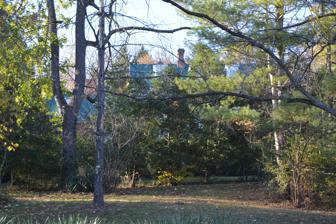
Building: Steephill (Staunton, Virginia)
Country: United States of America
Year built: 1927
Historic house in Virginia, United States United States historic place Steephill U.S. National Register of Historic Places Virginia Landmarks Register Looking toward the house through its surrounding trees Show map of Virginia Show map of the United States Location 200 Park Blvd., Staunton, Virginia , U.S. Coordinates 38°9′22″N 79°5′15″W / 38.15611°N 79.08750°W / 38.15611; -79.08750 Area 3.7 acres (1.5 ha) Built 1877 ( 1877 ) -1878, 1926-1927 Built by Sam Collins Architectural style Gothic, Georgian Revival NRHP reference No. 84003599 VLR No. 132-0031 Significant dates Added to NRHP February 23, 1984 Designated VLR January 17, 1984 Steephill , also known as Steep Hill , is a historic home built in c. 1878 and located at Staunton, Virginia . It was added to the National Register of Historic Places in 1984. It also went by the name Peyton Estate , it had been the family home for John Lewis Peyton and his heirs until 1964. History It was built in 1877–1878 in the Gothic Revival style, and remodeled in 1926–1927 in the Georgian Revival style. The central portion of the house (the "original" house) is a 2 + 1 ⁄ 2 -story, three-bay, brick structure slightly recessed from the wings. The central section has a standing-seam metal gable roof with three gabled dormers. Flanking the central block are two, two-story wings. In 1964, the Peyton family heir's sold the family estate to Staunton Military Academy . On December 30, 2019, the Steephill structure suffered a large amount of damage from a 2nd alarm fire. References